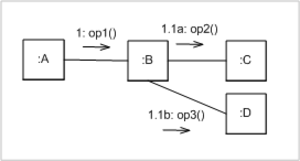
Un diagramme de communication est un diagramme d'interactions UML 2.0, représentation simplifiée d'un diagramme de séquence se concentrant sur les échanges de messages entre les objets.